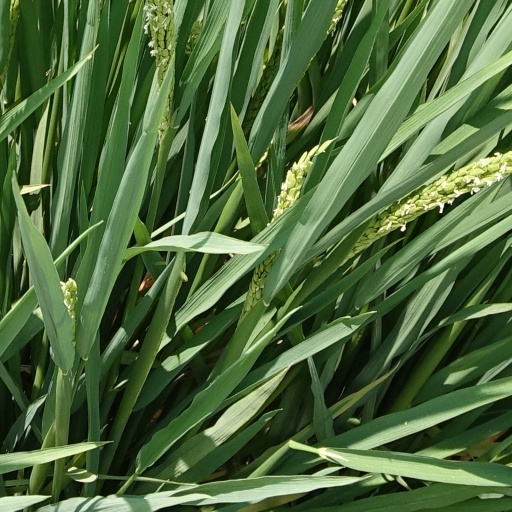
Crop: rice